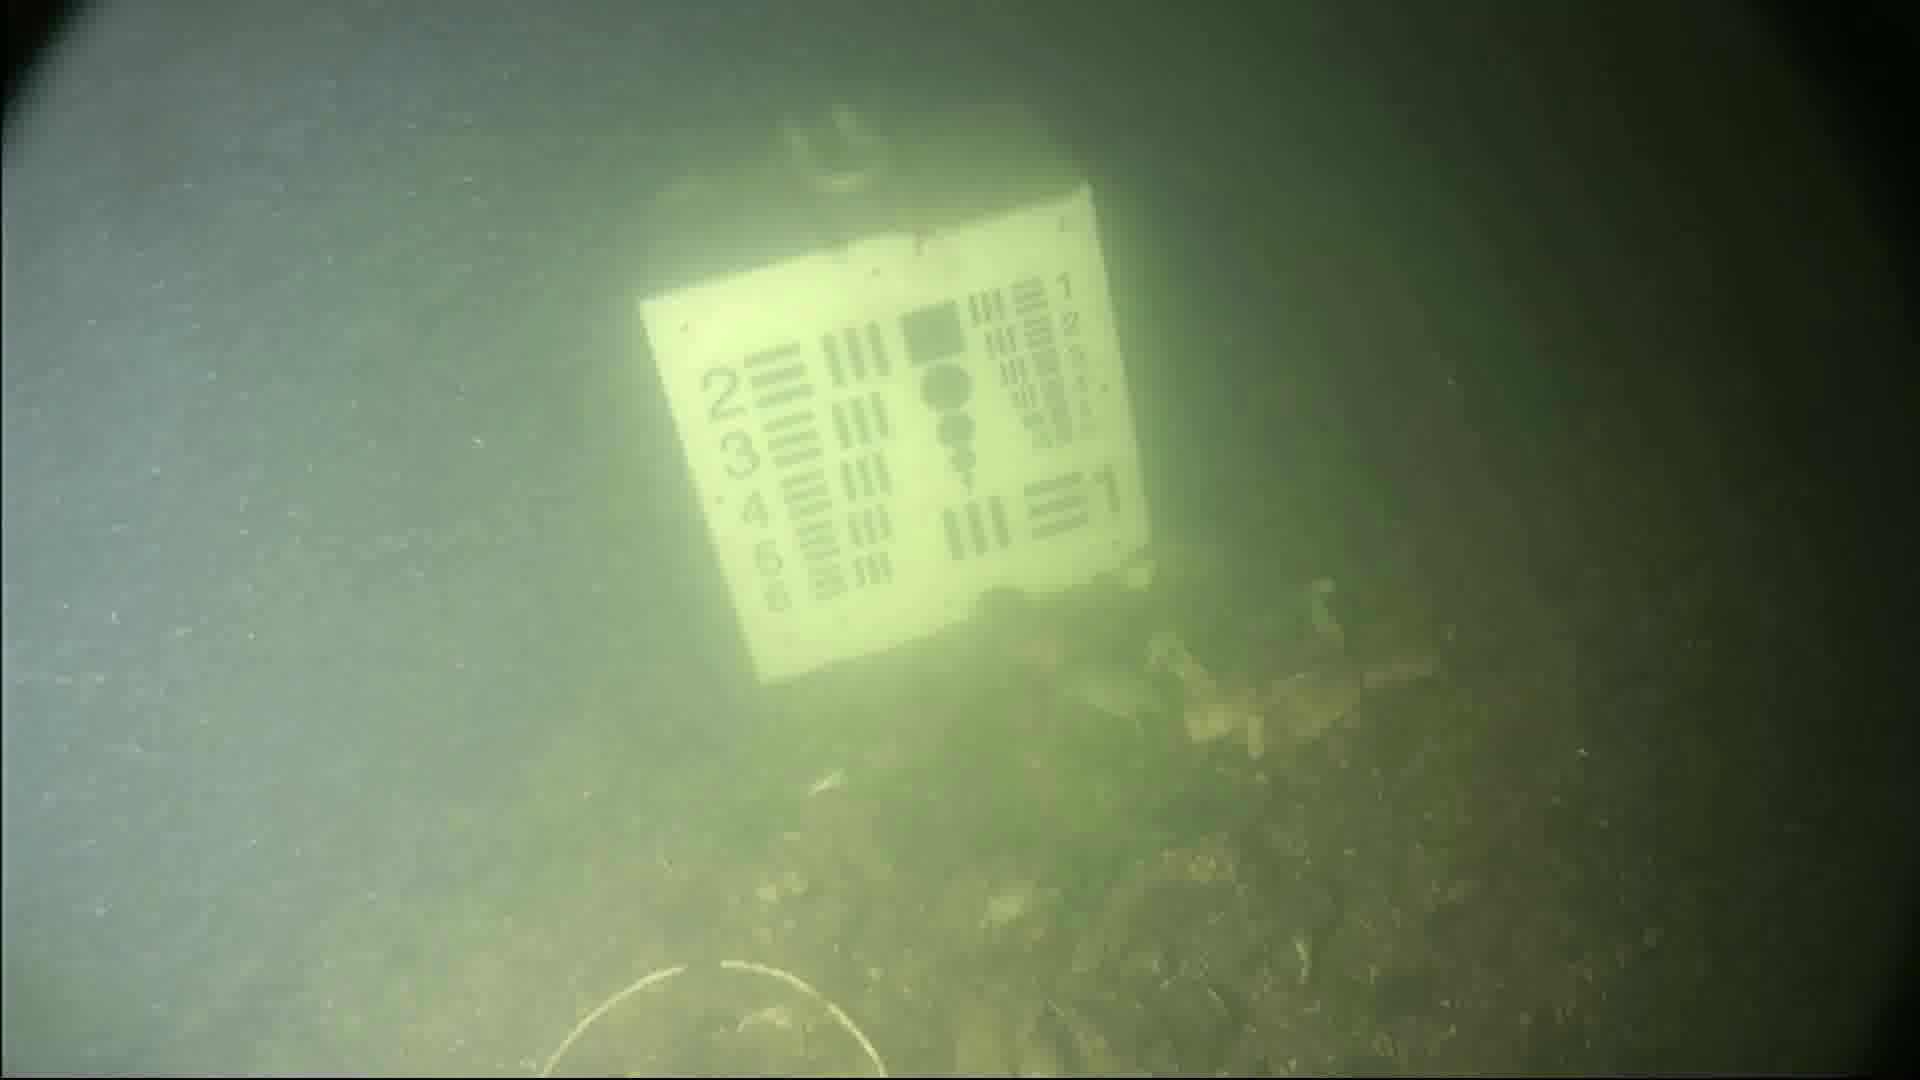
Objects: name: crab
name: starfish